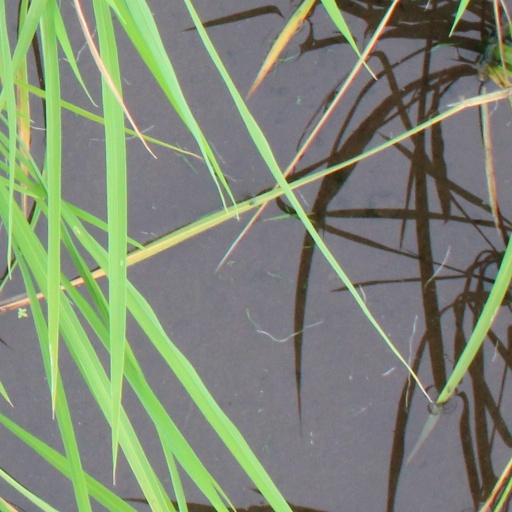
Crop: rice